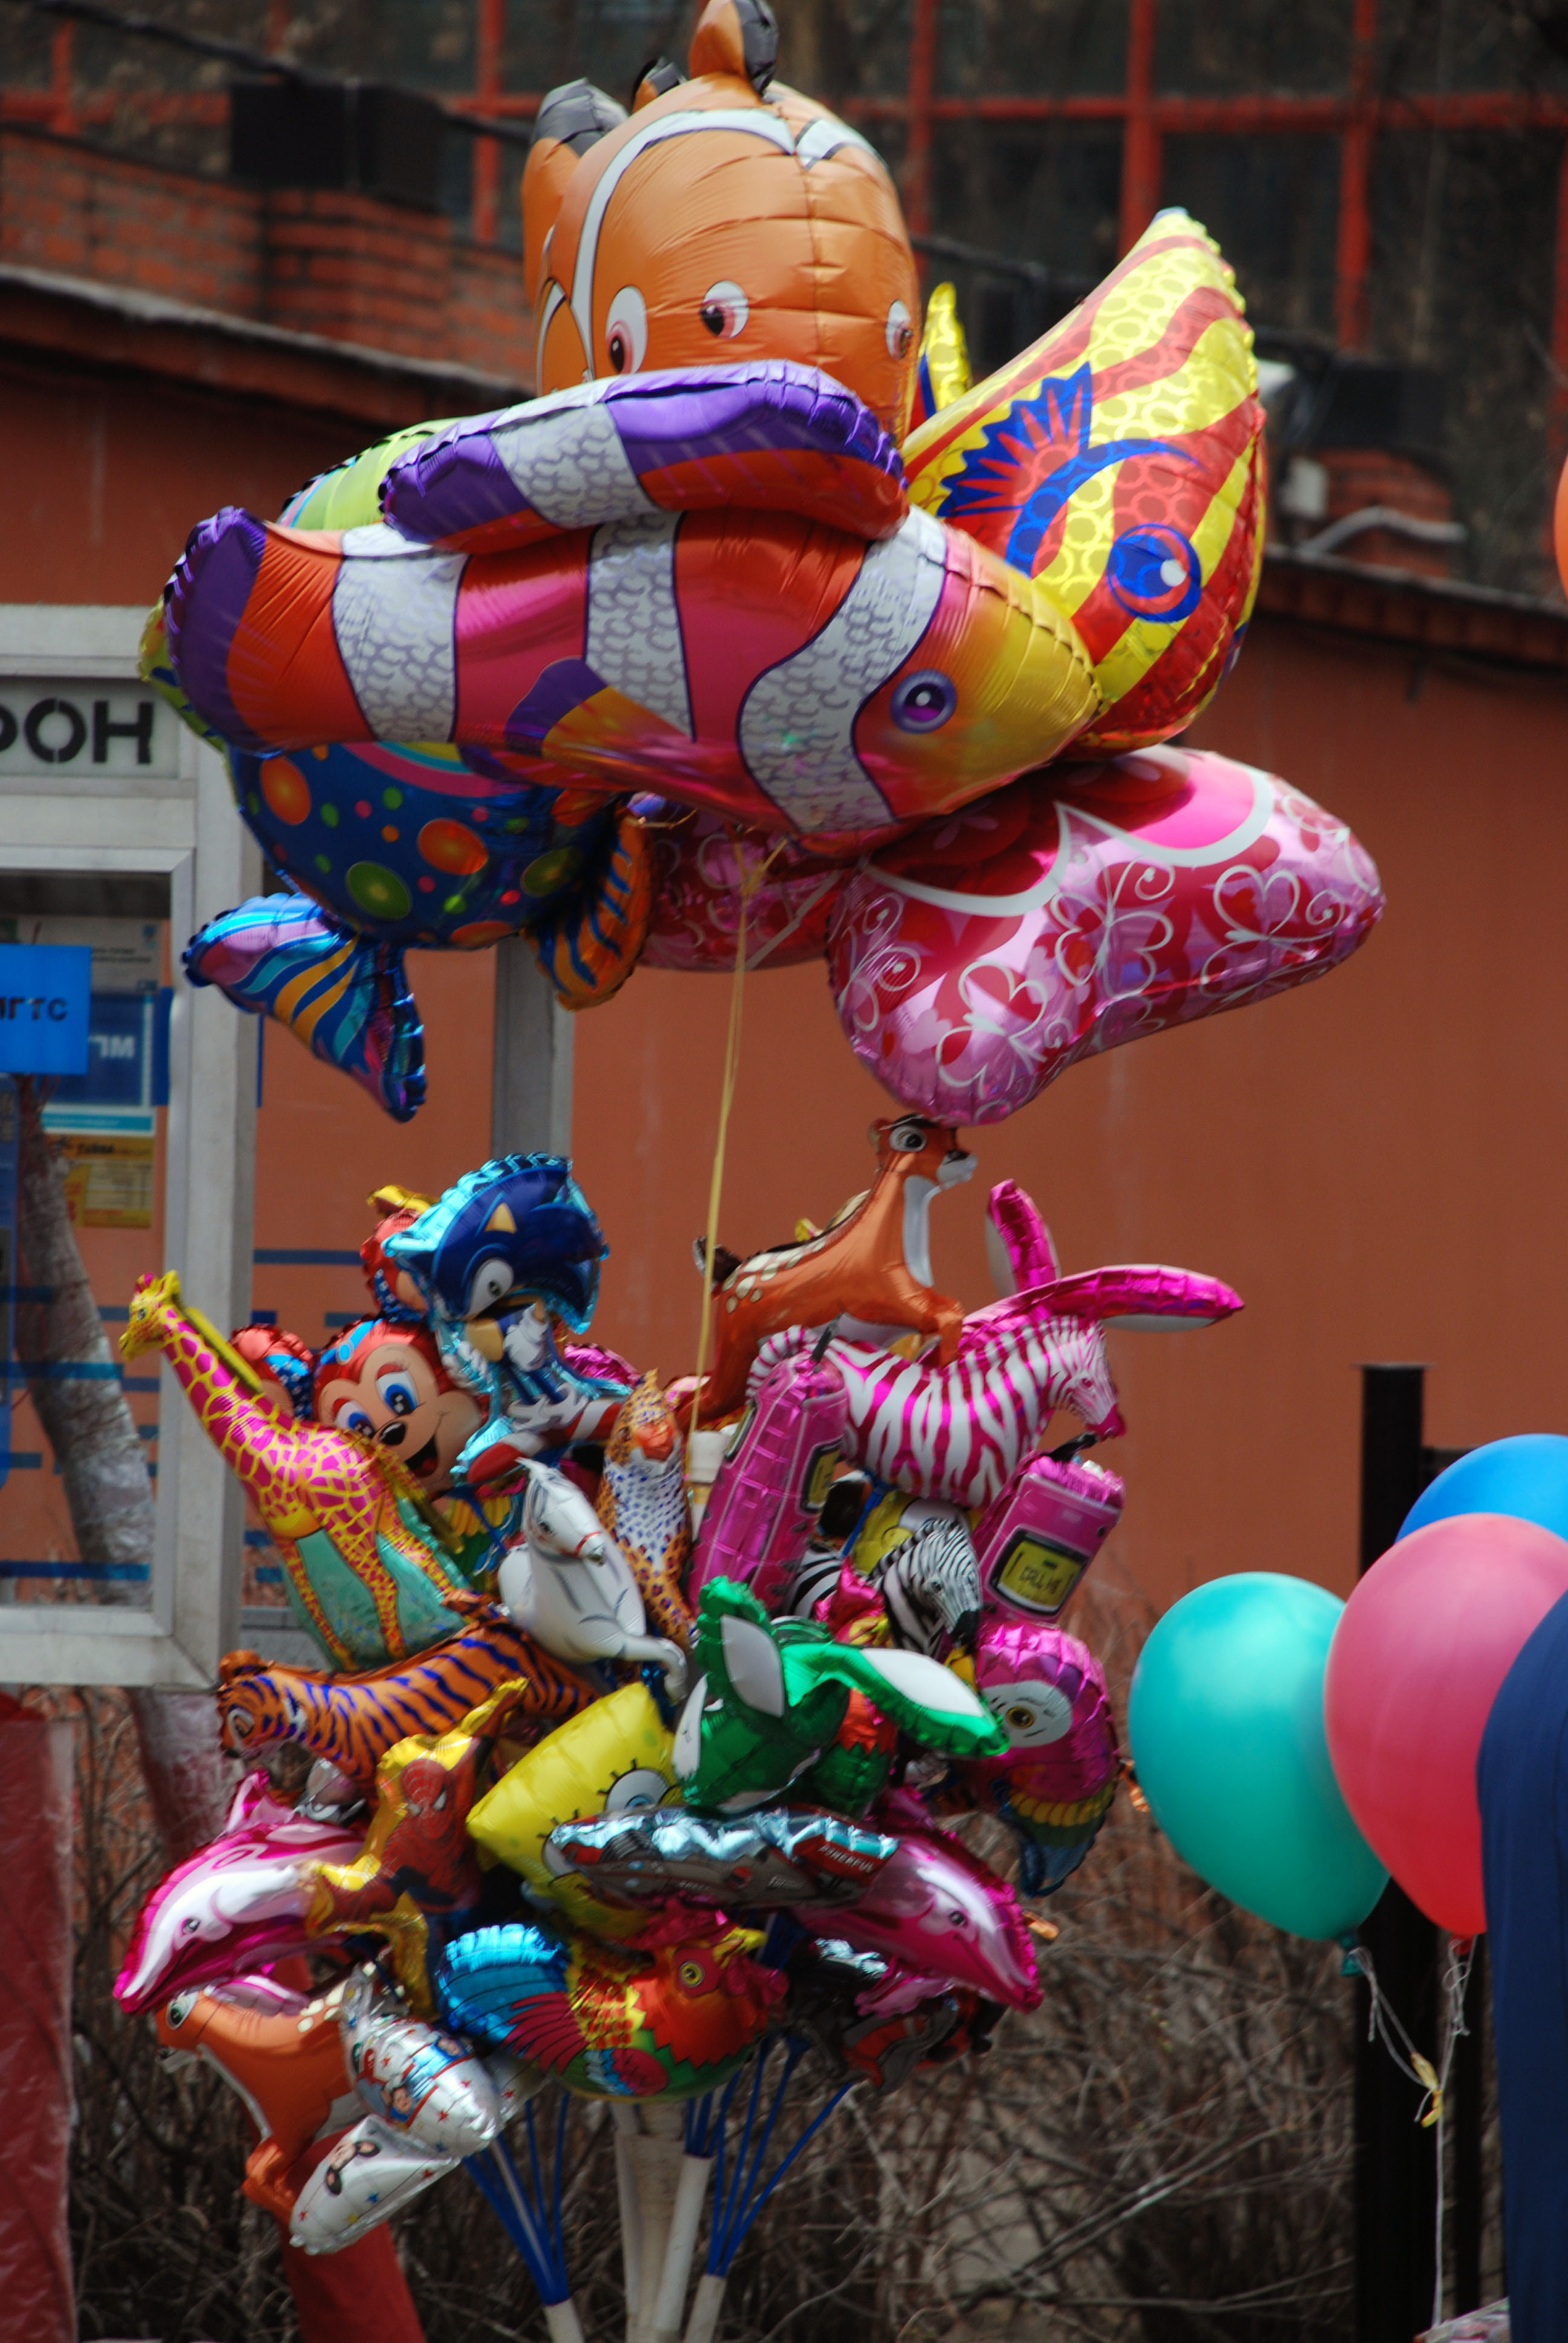
carnival, color, nikon, toy, festival, d80, fair, nikond80